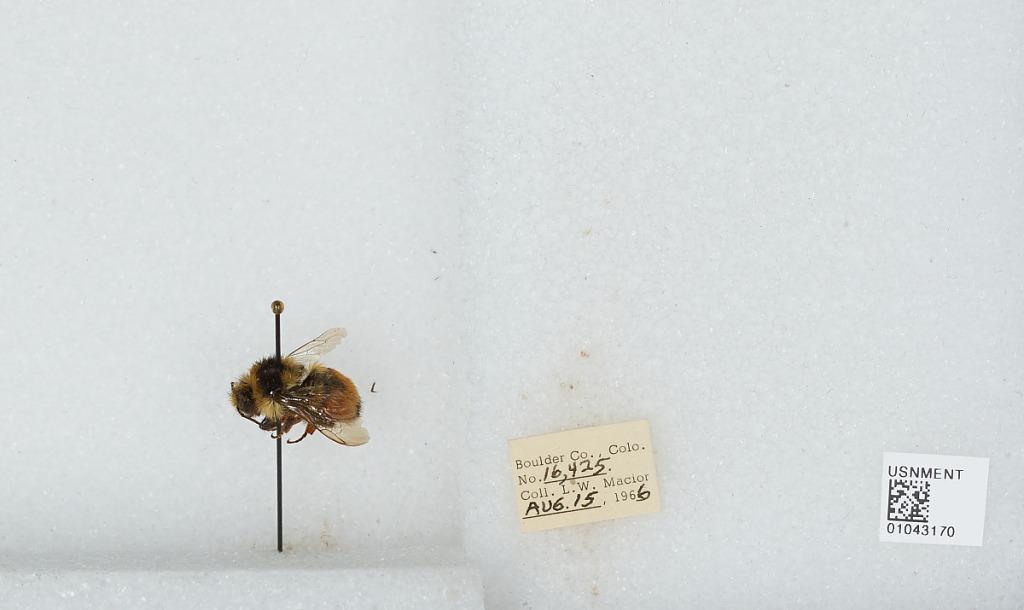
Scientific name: Bombus (Pyrobombus) bifarius Cresson
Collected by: L. Macior
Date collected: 1966-8-15
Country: United States
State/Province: Colorado
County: Boulder
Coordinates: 40.015, -105.27